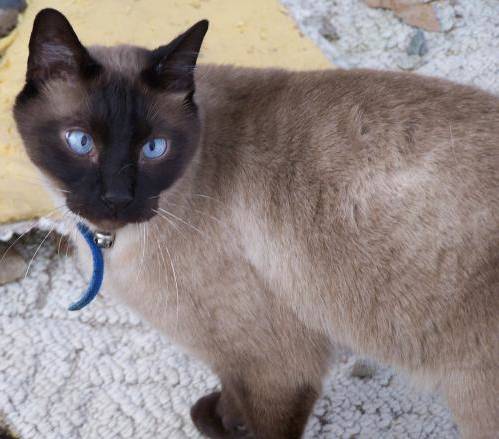
Label: cat